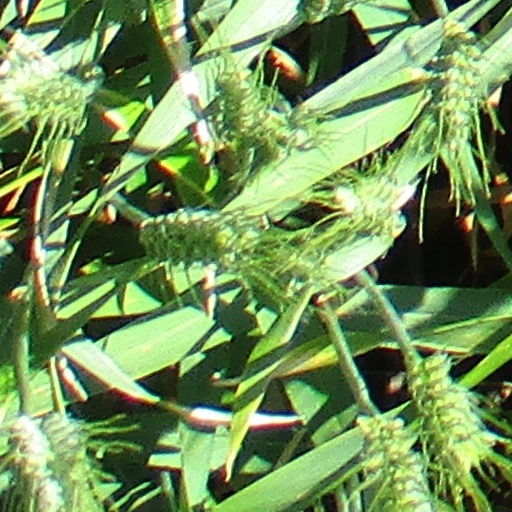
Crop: wheat